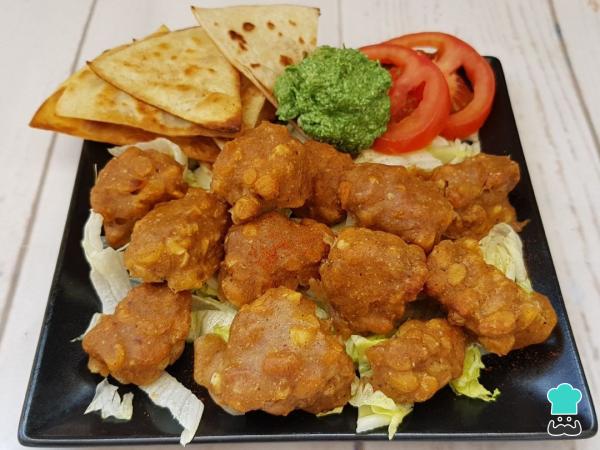
Sirve la receta de tempeh rebozado con una guarnición de verduras horneadas o frescas o arroz basmati. Visita mi blog Vegspiration y descubre todas mis recetas veganas.